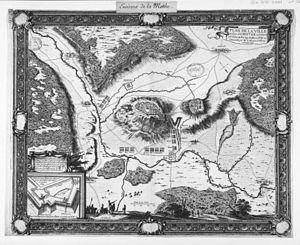
Alors que fait rage la guerre de Trente Ans, le duc Charles IV de Lorraine refuse de rendre hommage à la France.
Sur les communes d'Outremécourt et de Soulaucourt-sur-Mouzon dans la Haute-Marne, le site de La Mothe-en-Bassigny n'est plus qu'une colline couverte de forêt au XXIᵉ siècle. On y découvre des amas confus de pierres, témoins d'un passé douloureux. Ici se trouvait, avant 1645, la citadelle de La Mothe.